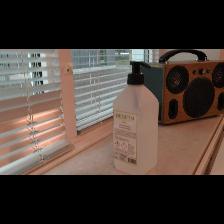
Label: NonHuman